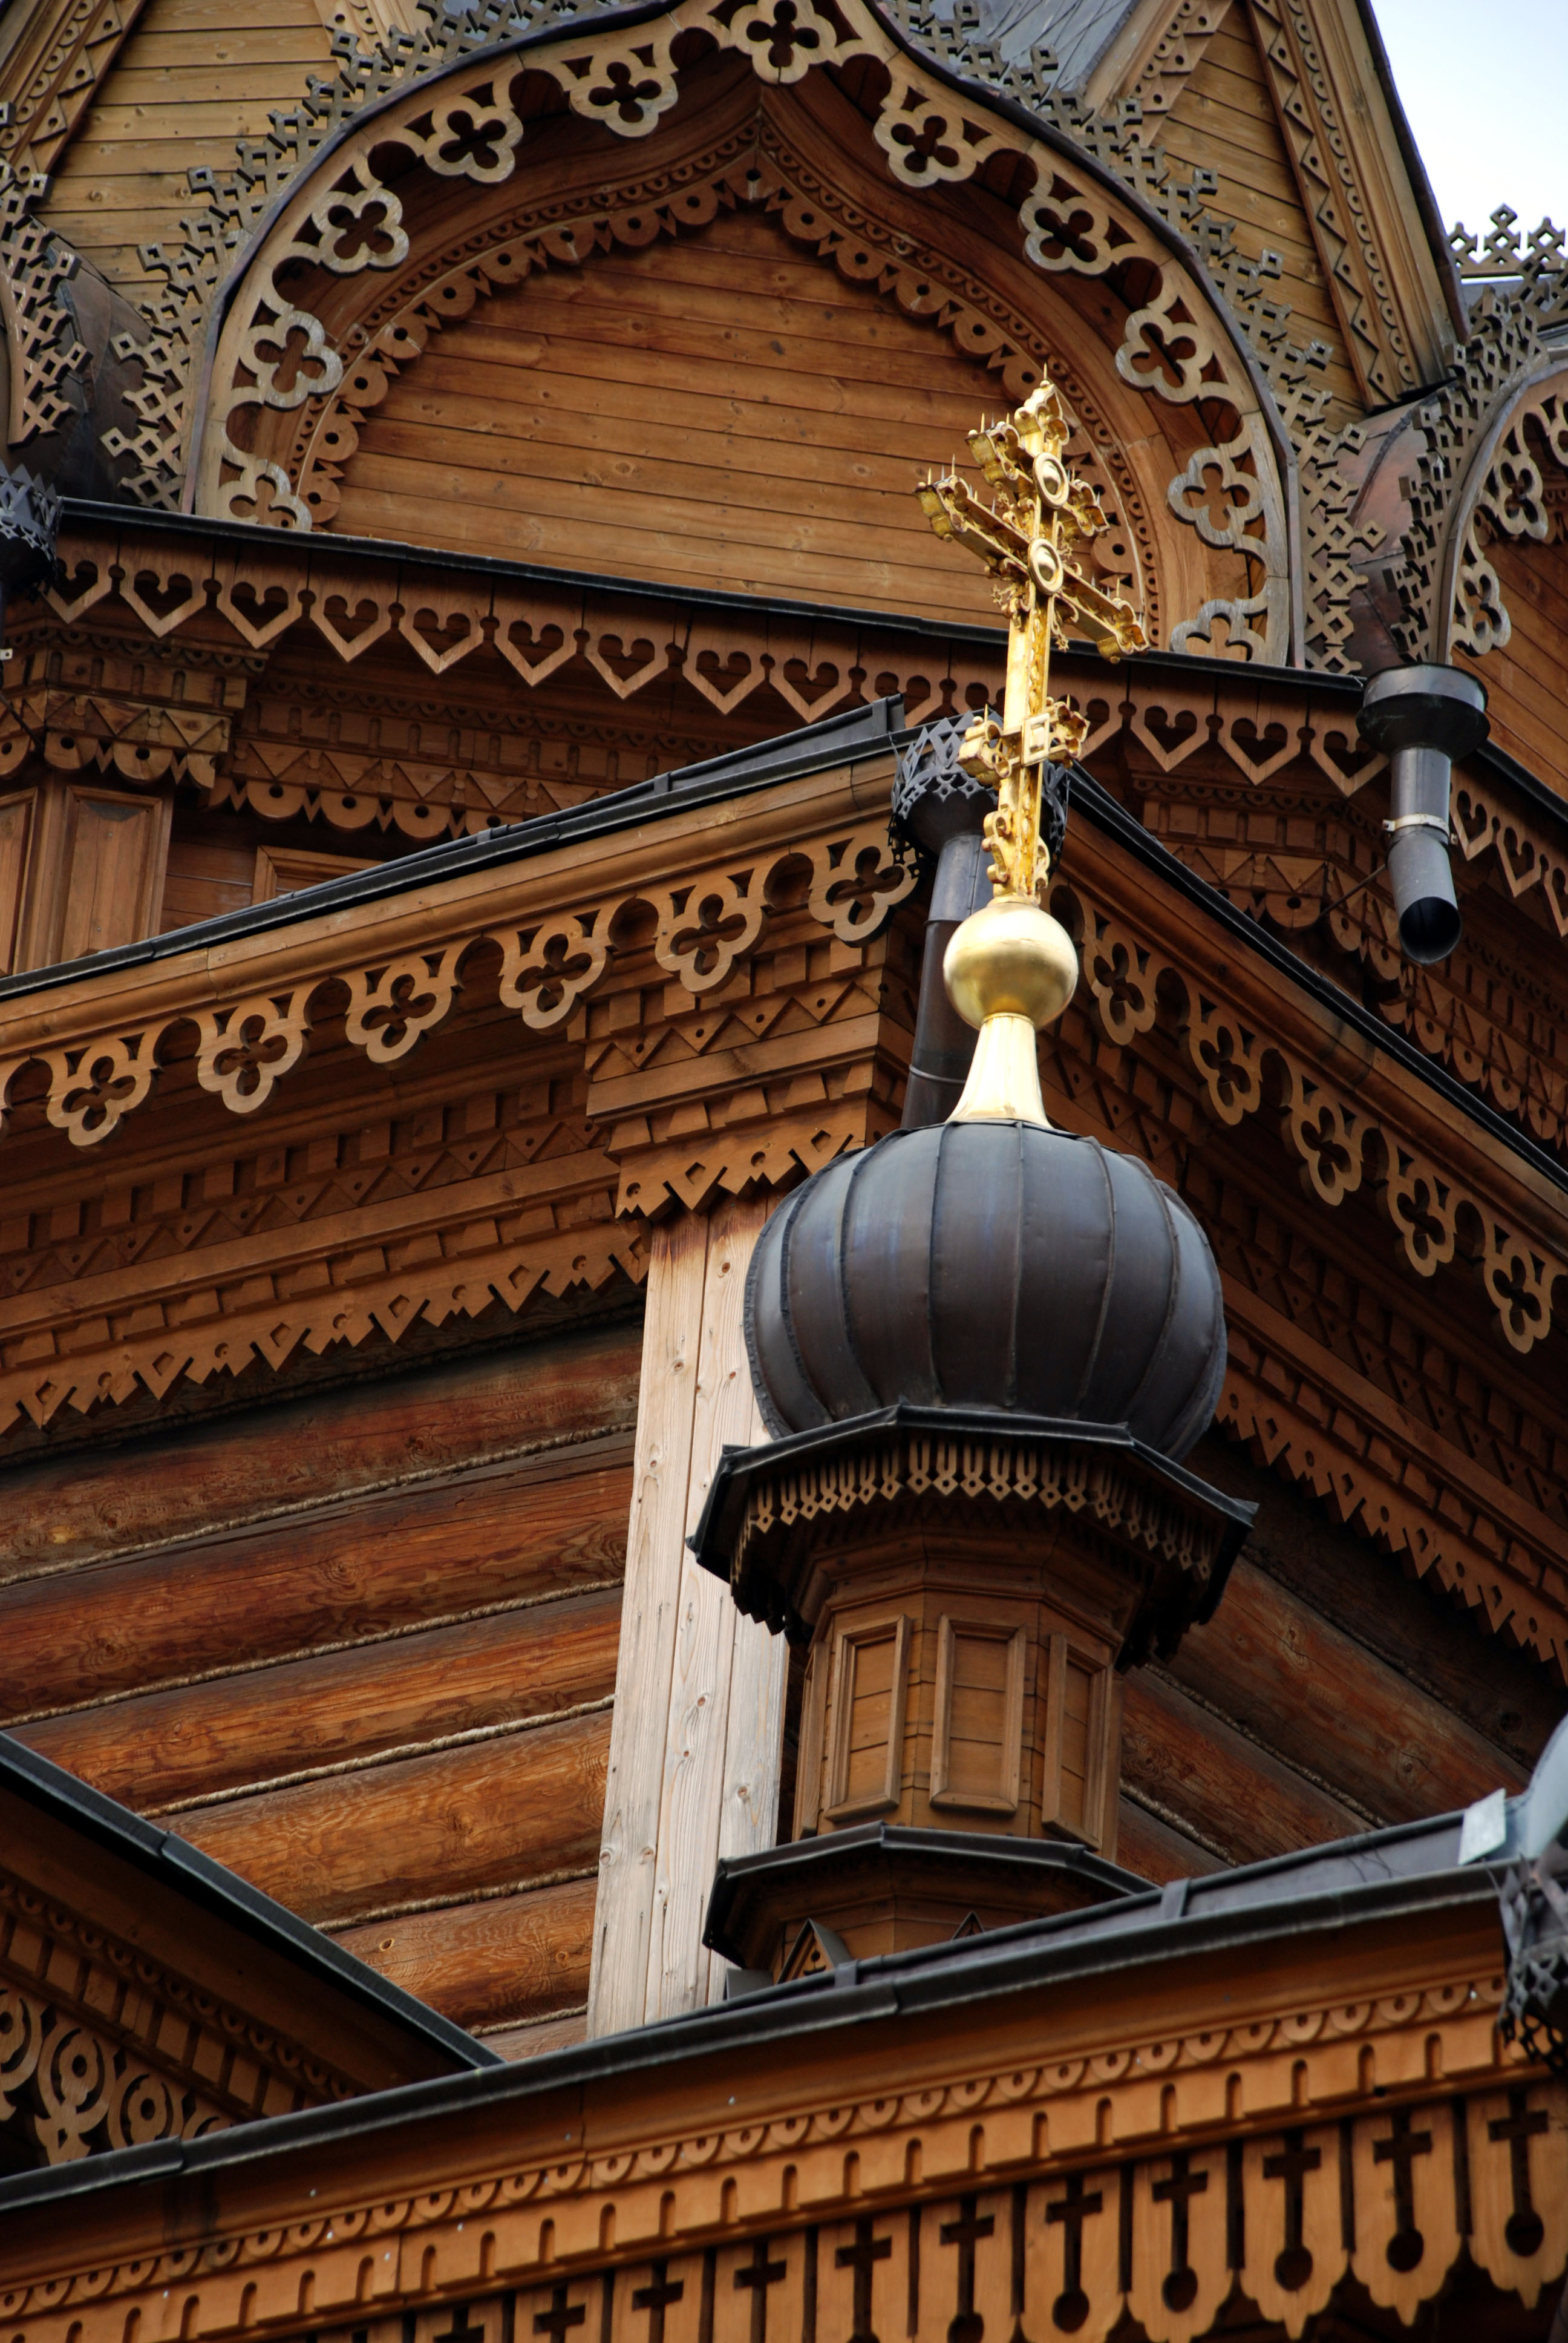
architecture, building, landmark, facade, church, cathedral, nikon, place of worship, temple, synagogue, moscow, dome, russia, d80, moskau, nikond80, moscou, churhes, ancient history